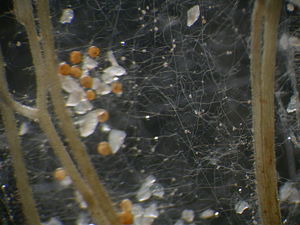
Mykorrhiza / Mykorrhizas udviklingshistorie
Gigaspora margarita (en svampeart tilhørende afdelingen Glomeromycota) på rødderne af Almindelig Kællingetand (Lotus japonicus).
Mykorrhiza betegner symbiosen mellem en svamp og en karplantes rødder. Som det er tilfældet hos andre symbioser, har begge parter fordele af samlivet. I dette tilfælde modtager planten hovedsageligt mineralsk næring og vand, mens svampen modtager kulhydrater og vitaminer fra planten. Forholdet kan dog også nu og da være en svagt sygdomsfremkaldende forbindelse mellem en svamp og rødderne af en karplante.